Redfish Bay

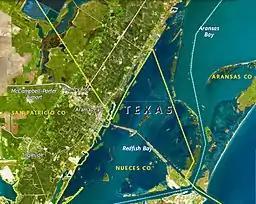
Redfish Bay at Aransas Pass

Redfish Bay is a southwestern extension of Aransas Bay in Texas, north of Corpus Christi Bay. It separates the cities of Aransas Pass and Ingleside from Port Aransas on Mustang Island.